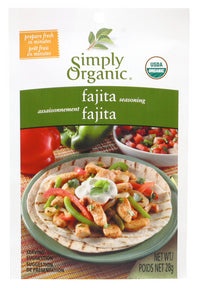
Simply Organic - Fajita Seasoning Mix
Fajita Seasoning Mix
Brand: Parapharmacy Plus
Category: Food, Beverages & Tobacco > Food Items > Seasonings & Spices > Herbs & Spices